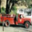
Label: truck